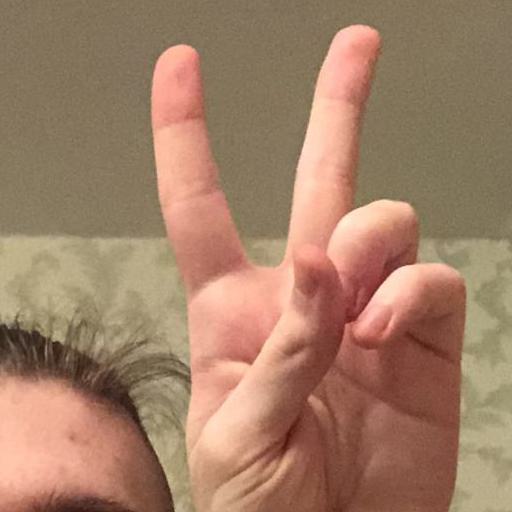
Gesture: peace